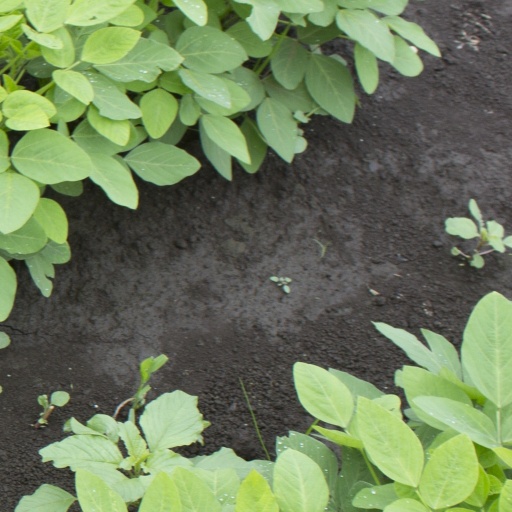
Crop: soybean